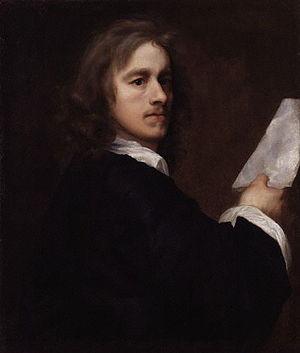
Robert Walker est un peintre britannique. Il a notamment peint 57 tableaux, aujourd'hui conservés dans la National Portrait Gallery.